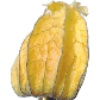
Label: Physalis with Husk 1